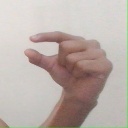
अक्षर: ग